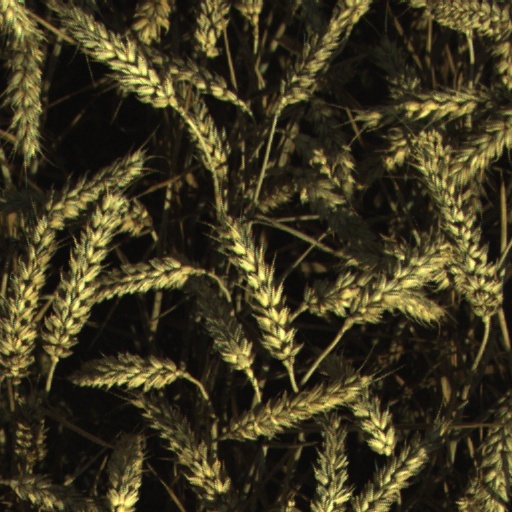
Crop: wheat